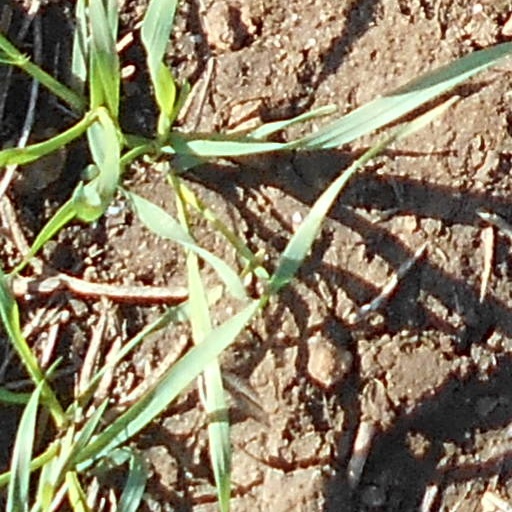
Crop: wheat